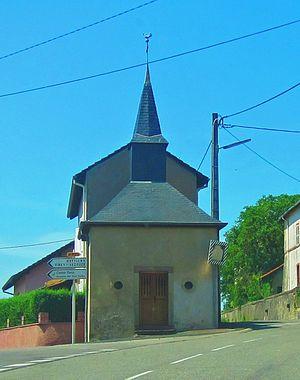
Lorquin est une commune française située dans le département de la Moselle en région Grand Est.